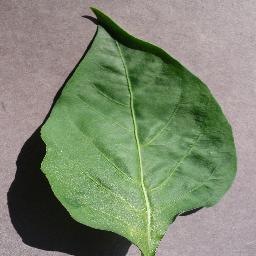
Label: Pepper,_bell___healthy